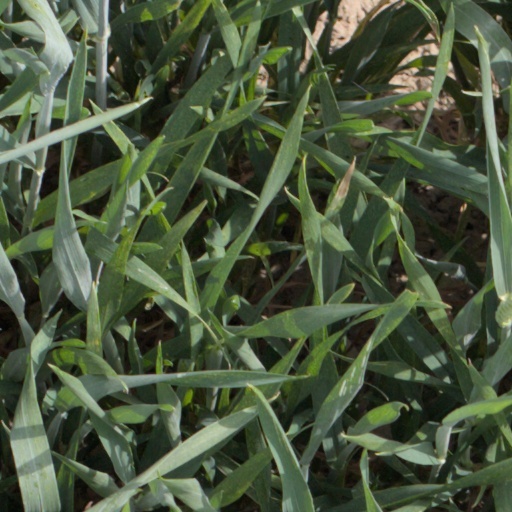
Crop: wheat